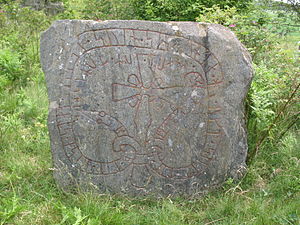
Mervallastenen
Mervallastenen
Mervallastenen er en runesten fra det 11. århundrede og står i Mervalla på Selaön i Södermanland.